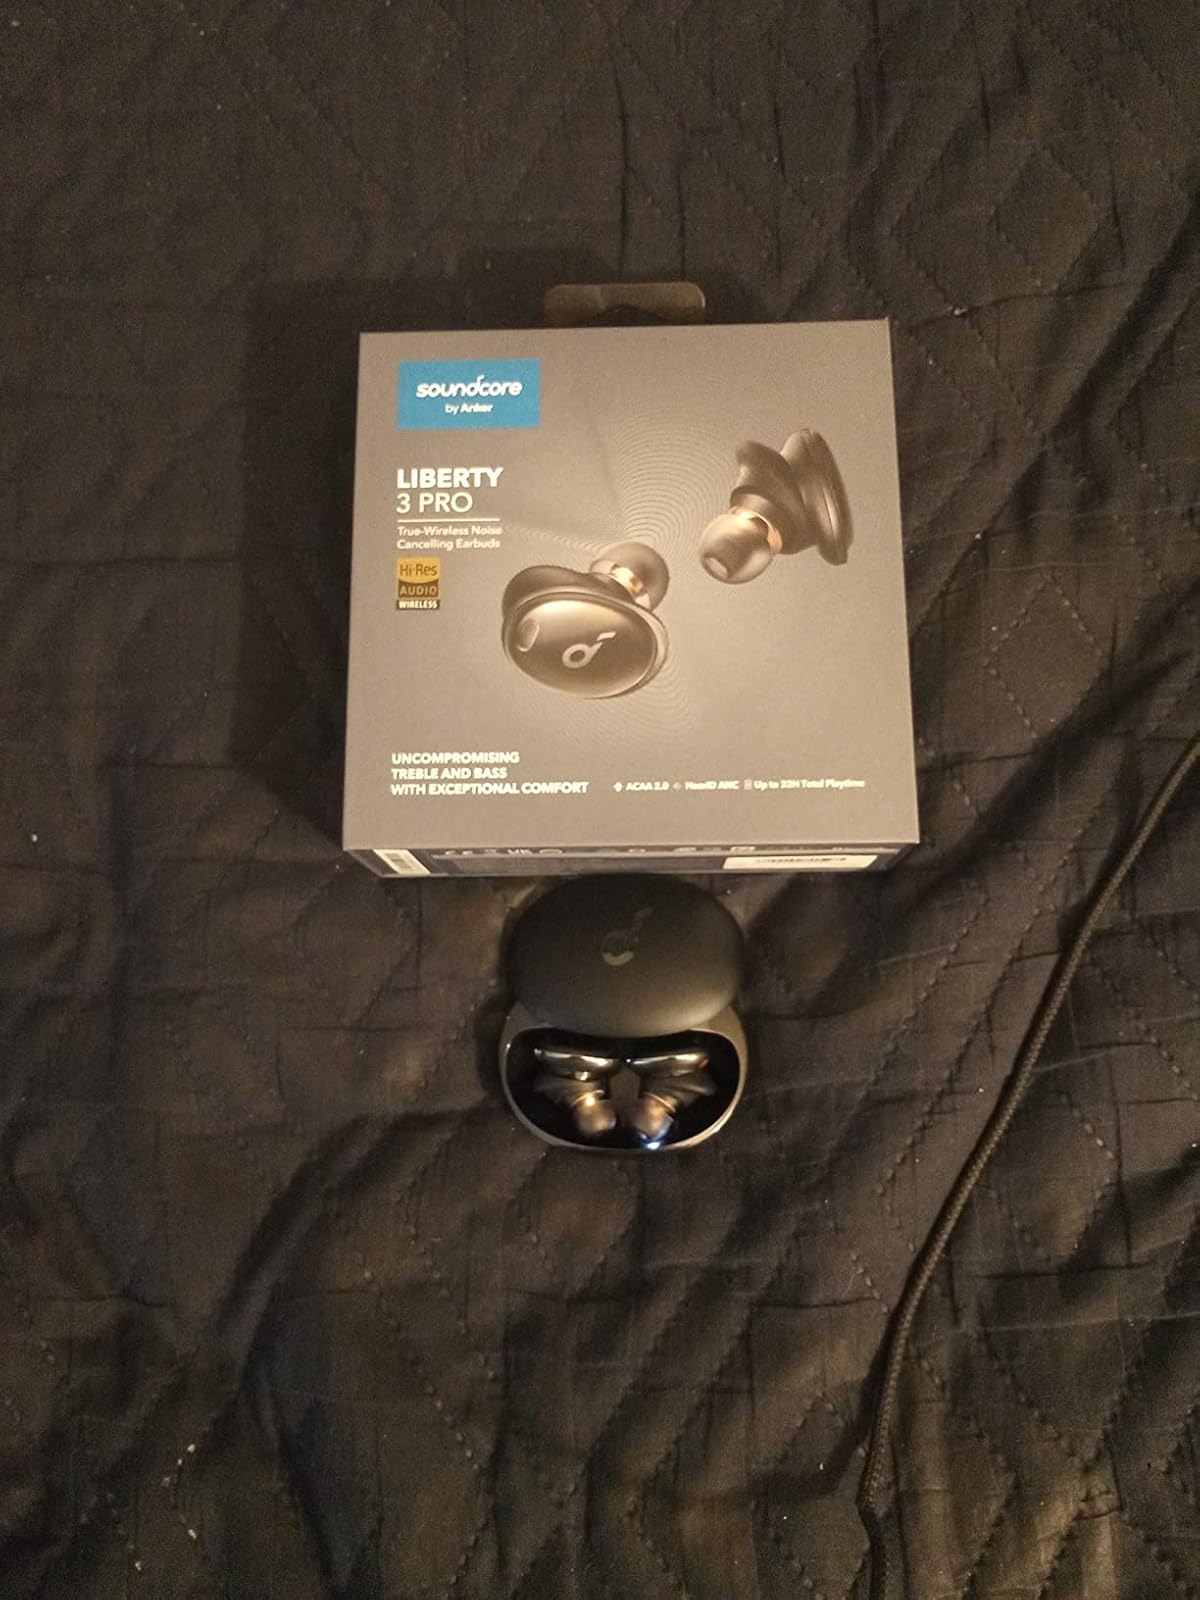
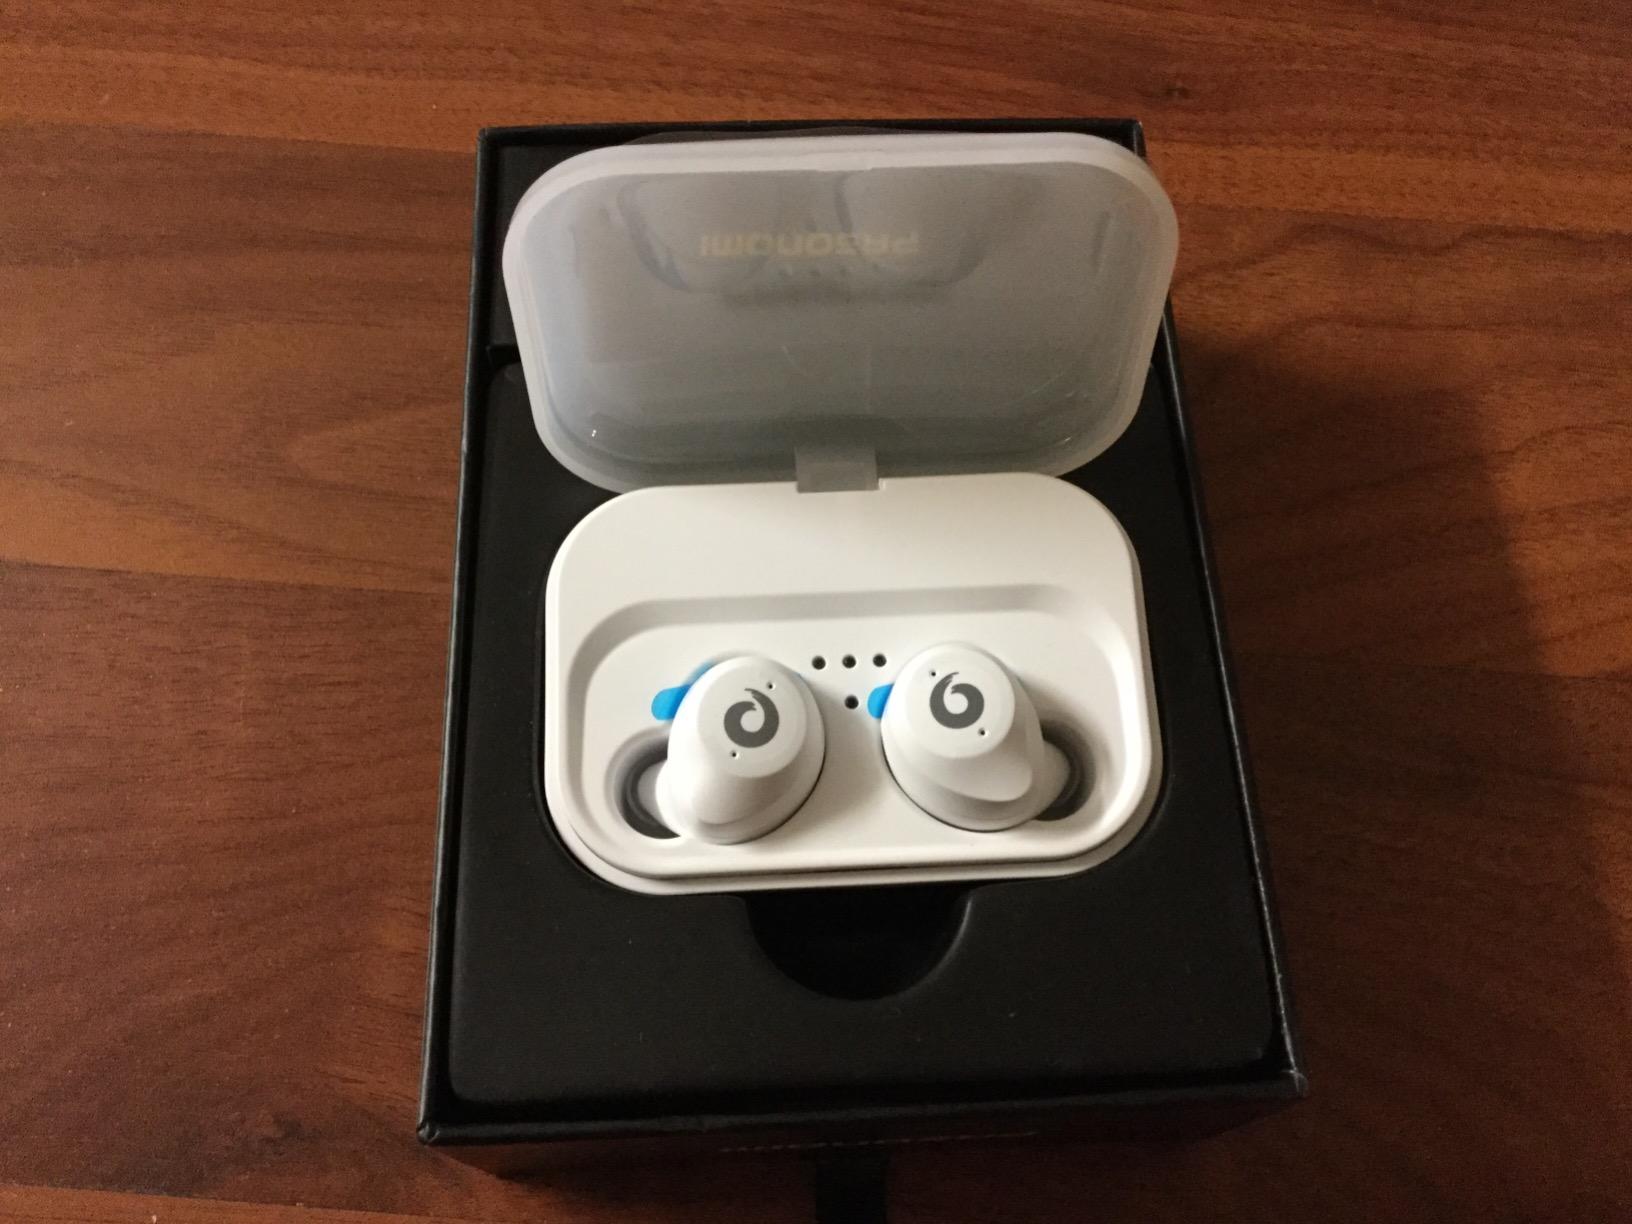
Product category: earbuds
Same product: no